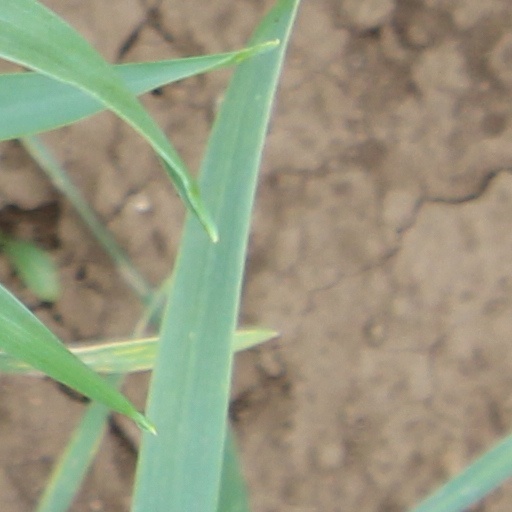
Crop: wheat